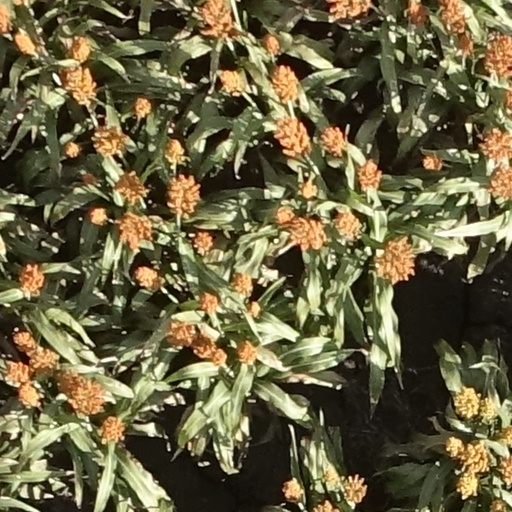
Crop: sorghum